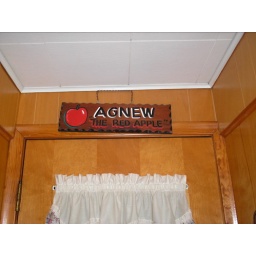
This sign has been in the kitchen as long as I can remember. My family had large apple orchards.